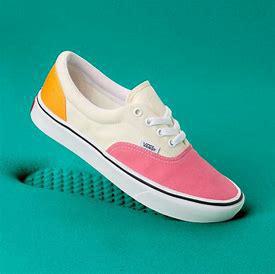
Brand: Vans
Model: 100